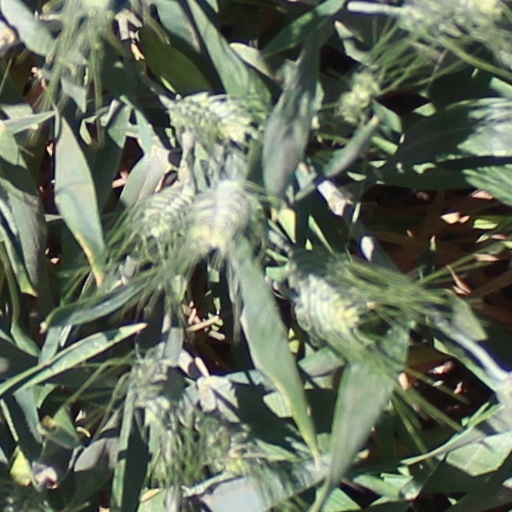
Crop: wheat